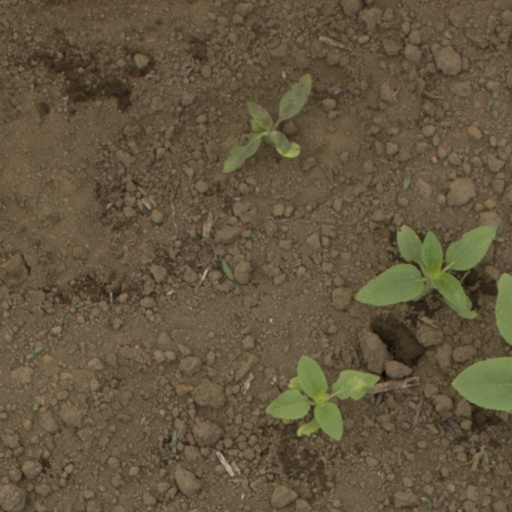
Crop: Jerusalem artichoke